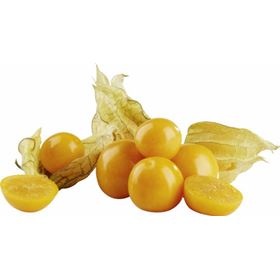
PHYSALIS 100G KOLUMBIEN
PHYSALIS 100 G COLOMBIA – ein exotischer Snack, der Ihren Gaumen überraschen wird! Wenn Sie auf der Suche nach etwas Einzigartigem sind, das Ihnen den Geschmack von Exotik spüren lässt, dann ist PHYSALIS 100 G COLOMBIA genau das Richtige Wahl für Sie! Dies ist ein köstlicher Snack, der direkt aus Kolumbien kommt und Sie mit seinem einzigartigen Geschmack und Aroma begeistern wird. PHYSALIS ist eine Frucht, die für ihren außergewöhnlichen Geschmack und ihre gesundheitlichen Eigenschaften bekannt ist. Es ist reich an Vitaminen und Mineralstoffen, die für unseren Körper lebenswichtig sind. Da es sich bei PHYSALIS 100 G KOLUMBIA um ein Naturprodukt handelt, können Sie dessen Geschmack genießen, ohne sich Gedanken über künstliche Zusatzstoffe machen zu müssen. Zusammensetzung: PHYSALIS 100 G KOLUMBIA ist ein Produkt, das besteht ausschließlich aus natürlichen Zutaten. In der Komposition finden Sie ausschließlich frische PHYSALIS-Früchte, die direkt aus Kolumbien stammen. Dank der Tatsache, dass es keine künstlichen Zusatzstoffe enthält, können Sie seinen Geschmack genießen, ohne sich Gedanken über Schadstoffe machen zu müssen. PHYSALIS 100 G KOLUMBIEN ist ein idealer Snack für Menschen, die Wert auf einen gesunden Lebensstil und den Geschmack legen Exotik. Dank dieses Produkts können Sie sich auch in Polen wie in den Tropen fühlen. Probieren Sie es noch heute aus und sehen Sie, wie köstlich das Leben sein kann!
Brand: Marktbio
Category: Food, Beverages & Tobacco > Food Items > Fruits & Vegetables > Fresh & Frozen Fruits > Physalis